Hôtel d'Astorg et de Saint-Germain

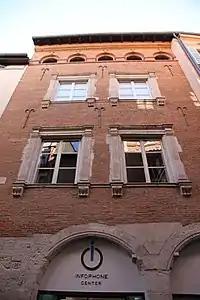
Facade of the rue des Changes.

The Hôtel d'Astorg et de Saint-Germain in Toulouse, France, is a Renaissance "hôtel particulier" ("palace") of the 16th and 17th centuries.